Vlada Stošić

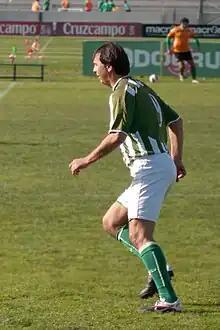
Stošić in Betis gear in 2013

Vlada Stošić (born 31 January 1965) is a Serbian former professional footballer who played as a midfielder.